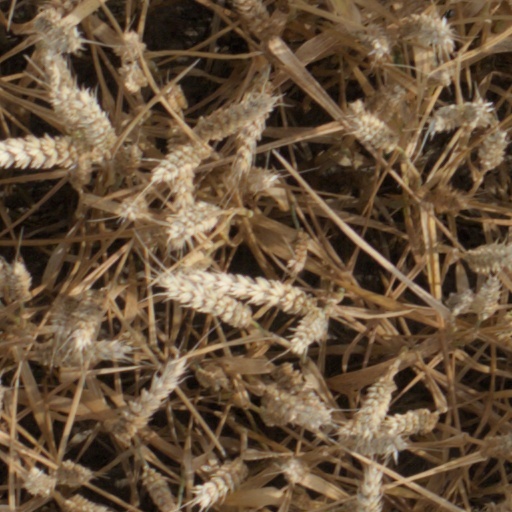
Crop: wheat